1984 (2023 film)

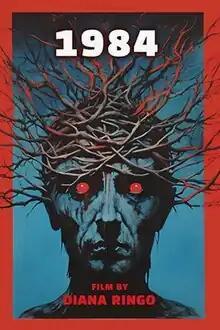
Film poster

1984 is a 2023 Finnish-Russian sci-fi dystopian black comedy drama film directed by Diana Ringo. The film is based upon George Orwell's 1949 novel of the same name as well as Yevgeny Zamyatin's 1920–1921 novel "We".